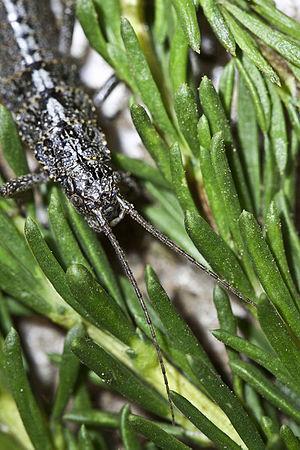
Timematodea est un sous-ordre d'insectes de l'ordre des Phasmatodea, qui regroupe les individus présentant uniquement trois articles au niveau du tarse. Il s'agit d'un taxon minoritaire, ne comportant qu'une famille, constituée d'espèces vivant exclusivement au Mexique et aux États-Unis.